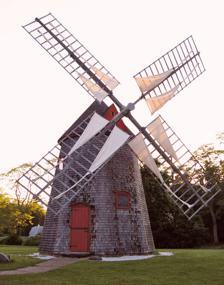
Building: Eastham Windmill
Country: United States of America
Year built: 1680
United States historic place Eastham Windmill U.S. Historic district Contributing property Eastham Windmill, built in 1680 Show map of Cape Cod Show map of Massachusetts Show map of the United States Location Eastham, Massachusetts Architect Cummings, Charles K.; et al. Architectural style Georgian, Late Victorian Part of Eastham Center Historic District ( ID99000560 ) Designated CP May 12, 1999 The Eastham Windmill , located in Eastham, Massachusetts , is the oldest windmill on Cape Cod .  It was constructed by Eastham resident Thomas Paine in Plymouth in 1680.  It was first moved to nearby Truro in 1770, then finally to Eastham in 1793.  In 1808 the windmill was moved to its present location, near the Eastham Town Hall and the Eastham Public Library .  Eastham Windmill, as part of the Eastham Center Historic District , was added to the National Register of Historic Places in 1999. A local festival, Eastham Windmill Weekend, has been held on a yearly basis in Eastham since 1977, and takes place the first weekend after Labor Day . While repairs are necessary over time, a large contribution was made in 1996 by a local Boy Scout whose Eagle Project included both raising the funds and providing the labor to replace several sections of the fencing around this historic landmark. All of the funding was provided by businesses located within Eastham. The Eastham Windmill has been a long-standing icon to the local Boy Scouts and Cub Scouts . References